Howrah–Barddhaman chord line

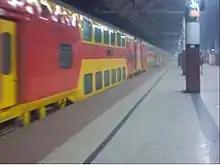
Double Decker train at Howrah Station after a trial run.

India's first air-conditioned double-decker train, running between Howrah and Dhanbad was introduced in 2011. The train will run at a permissible speed of 110 km per hour on the Howrah–Bardhaman chord line.